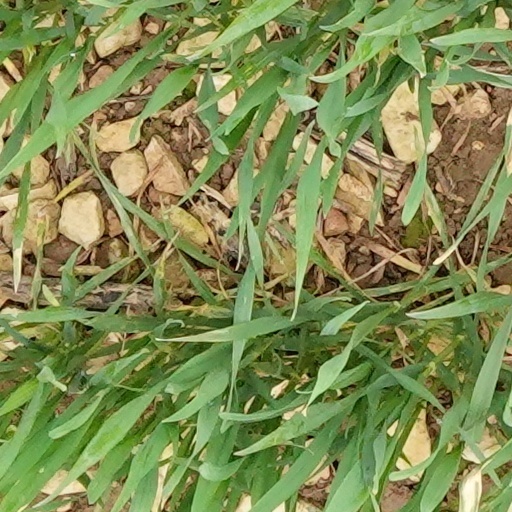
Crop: wheat